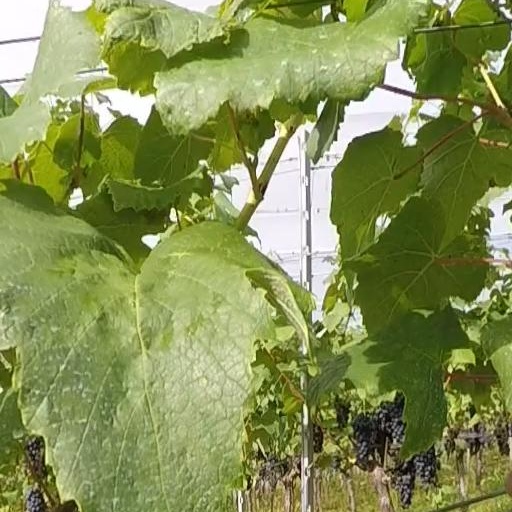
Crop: grape